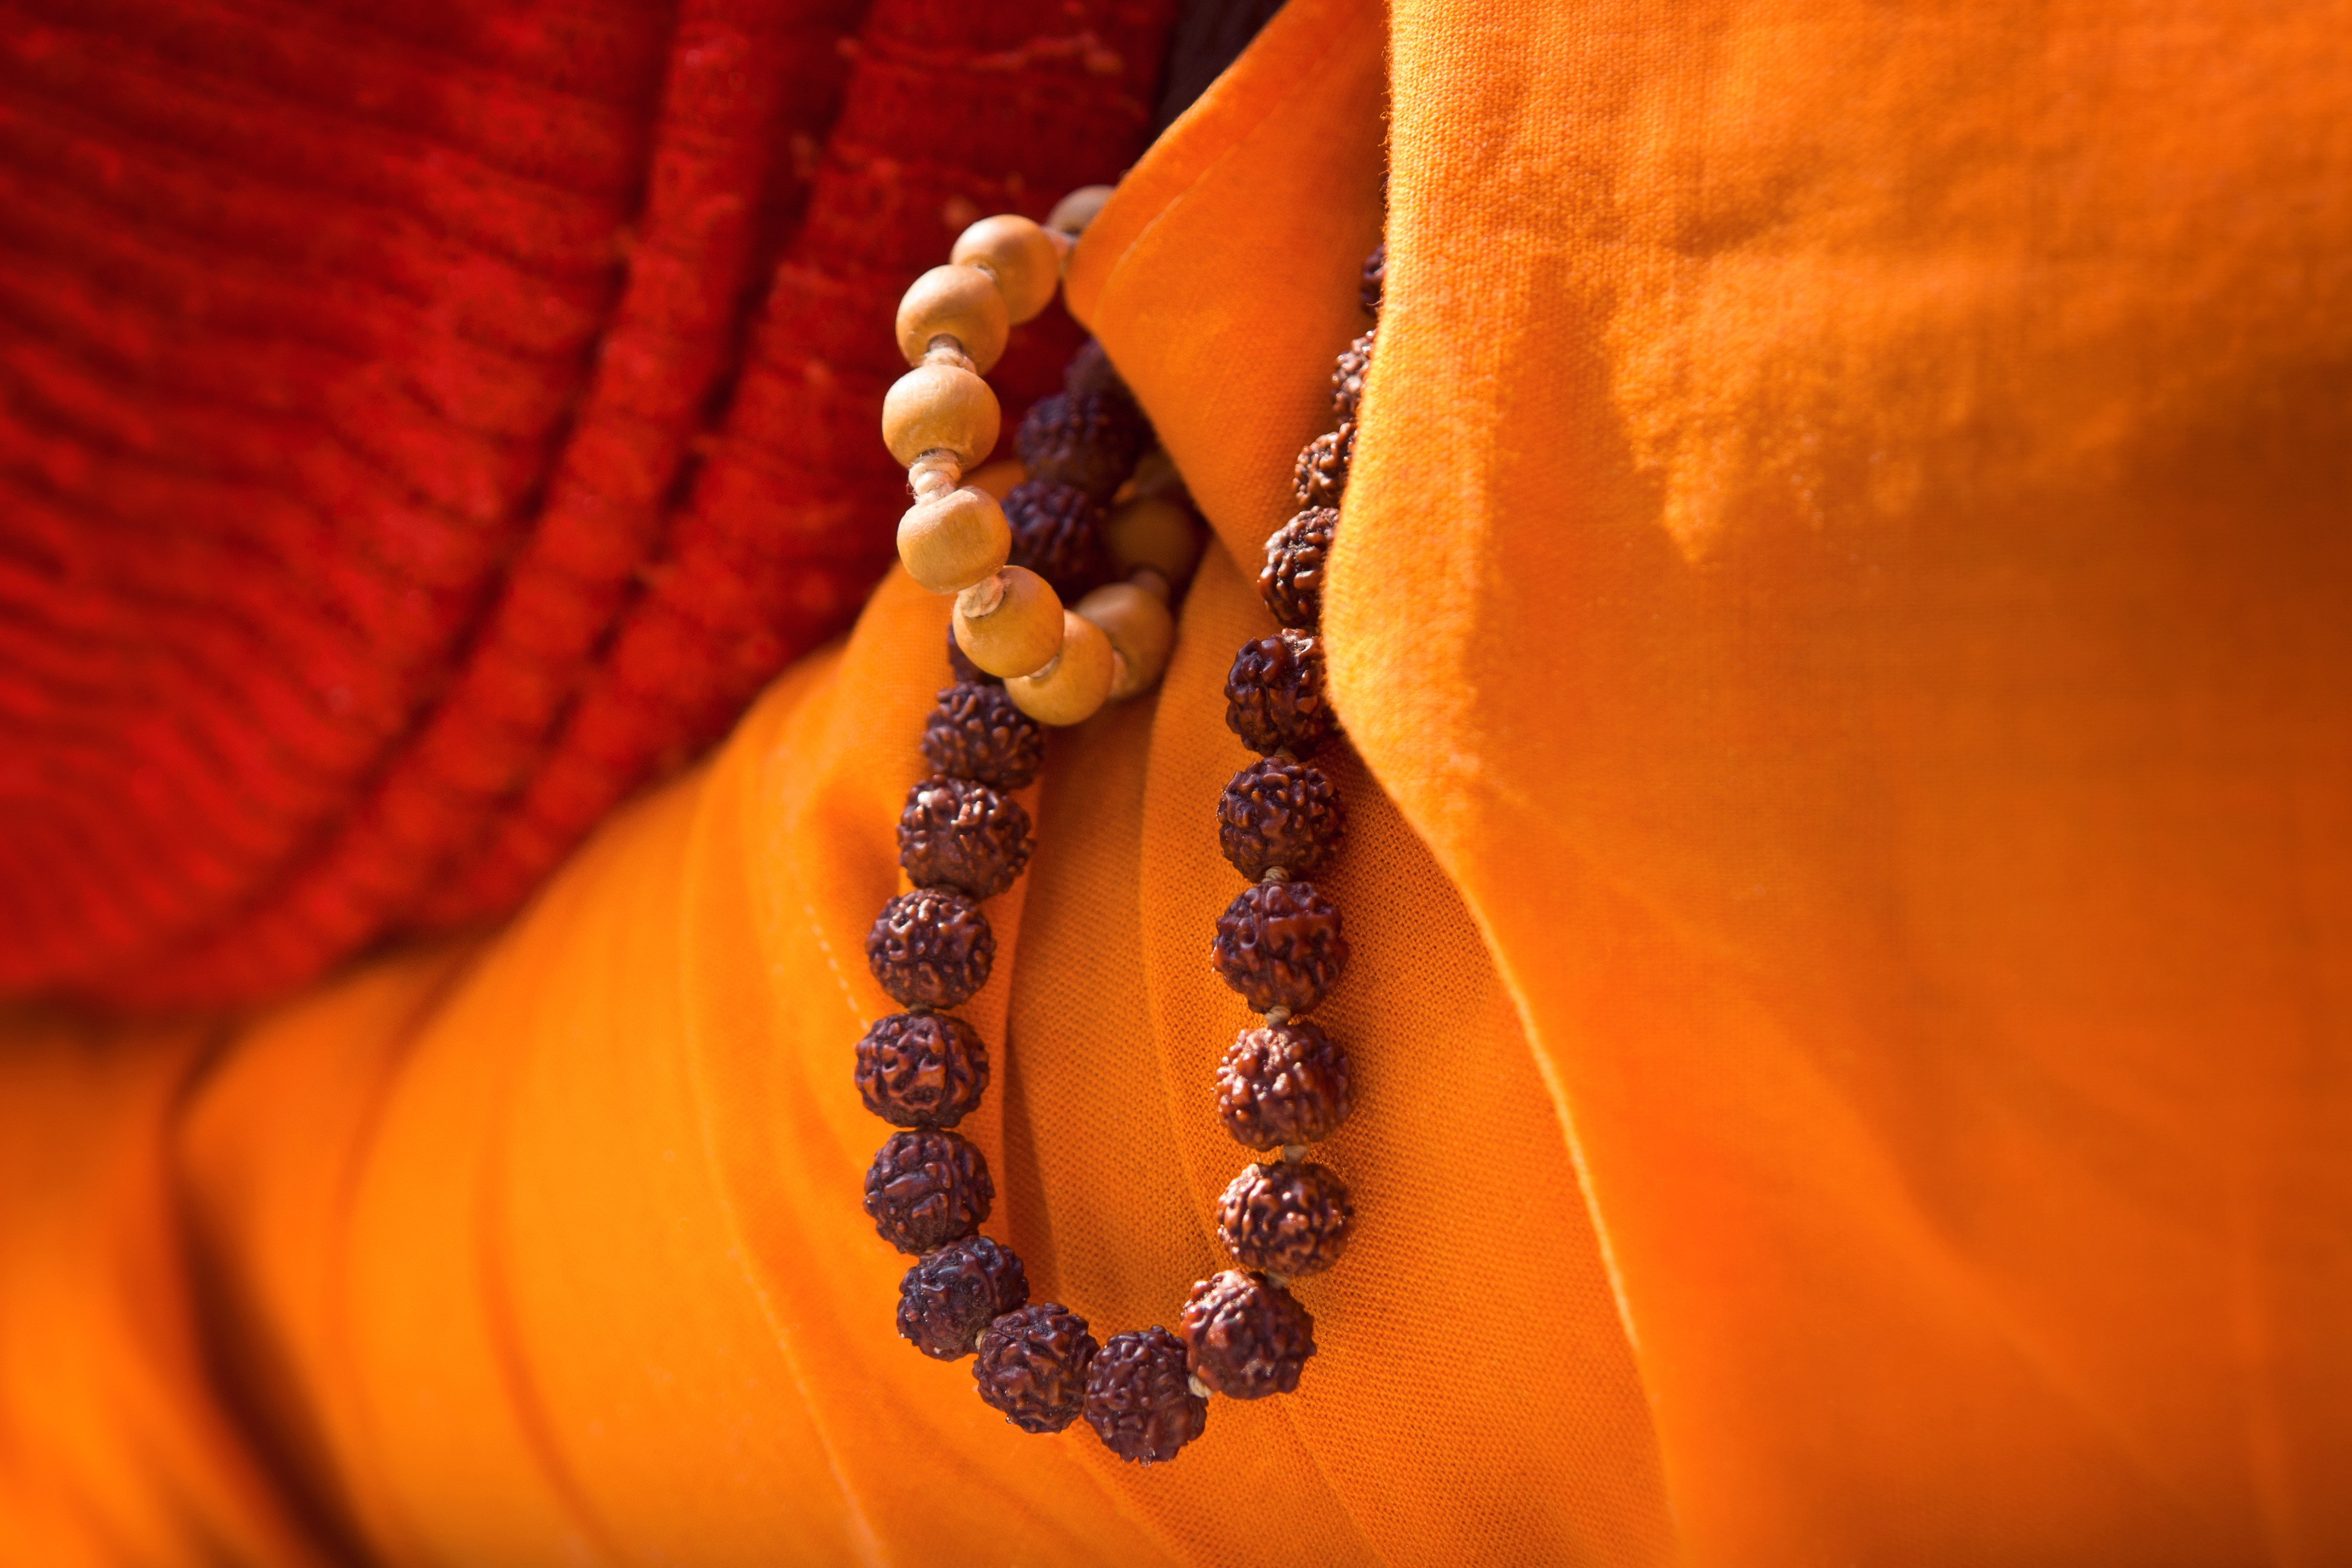
people, leaf, flower, old, travel, orange, red, produce, color, brown, asia, human, yellow, close up, jewellery, textile, sleep, holy, india, hindu, mala, amber, macro photography, hinduism, sadhu, fashion accessory